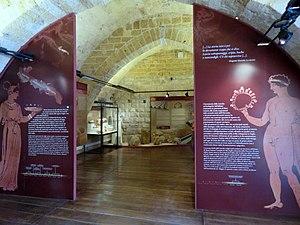
Entrée de l'exposition, salle 1. Musée archéologique national de Gioia del Colle.
Le Musée archéologique national de Gioia del Colle occupe le rez-de-chaussée et une partie du premier étage du château normand-souabe de Gioia del Colle. Il abrite principalement les collections archéologiques collectées sur le Monte Sannace situé à environ 5 km au nord-est de Gioia del Colle, mais aussi les objets découverts sur le territoire, parmi lesquels par exemple les mobiliers des nécropoles de Santo Mola et de Murgia San Francesco.